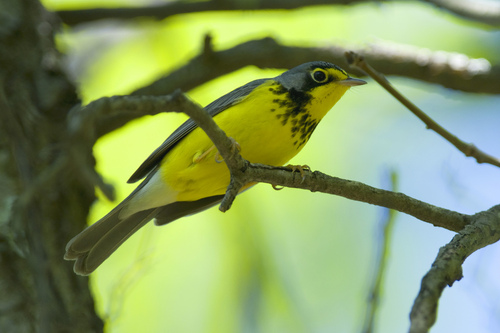
medium size bird with a bright yellow body white and gray tail feathers a gray back and some gray on head very small beak medium size eyes and has some black coloring around its necka small bird with green wings, and a small bill, and a yellow bellythe bird has a red belly and a black spotted breast, red throat and black wings.
a small billed bird with a bright yellow belly and side
this is a yellow bird with a grey wing and head and black spots on its breast.
this bird is yellow with black on its back and has a very short beak.
this is a yellow bird with grey wings and a yellow throat.
this bird has wings that are grey and has a yellow bellythe bird is yellow in color and has a neck that is speckled with black dots.
this bird has wings that are black and has a yellow belly
Species: Canada Warbler